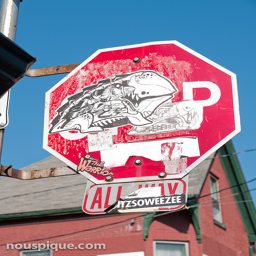
Several stickers cover up STOP on a stop sign.
An all-way stop sign obscured by various stickers.
A defaced stop sign outdoors against a blue sky.
A faded stop sign covered with old peeling stickers.
A stop sign has been vandalized with stickers.